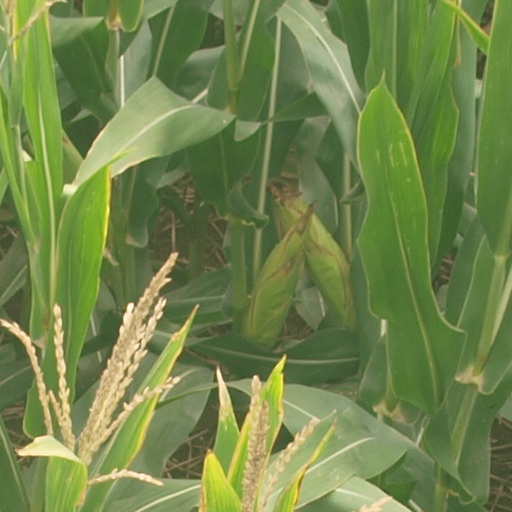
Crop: maize; corn